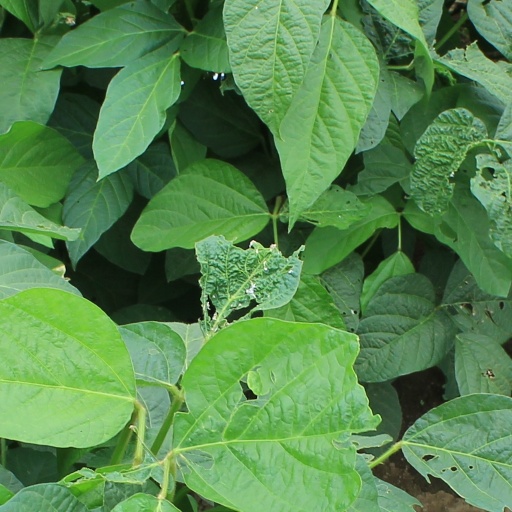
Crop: soybean